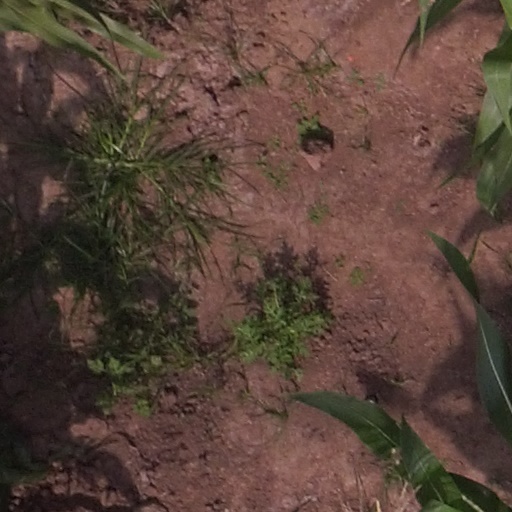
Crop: maize; corn